Schiava del peccato

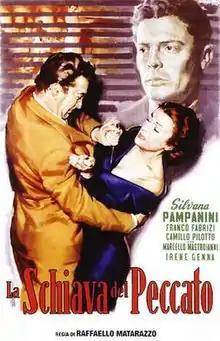
Film poster

Schiava del peccato ("Slave to Sin") is a 1954 Italian melodrama film directed by Raffaello Matarazzo.